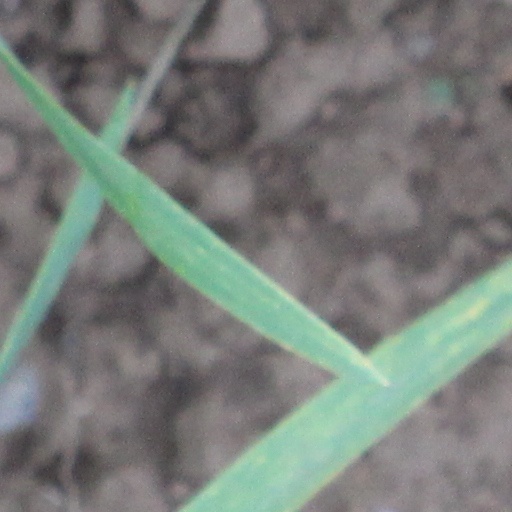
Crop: wheat